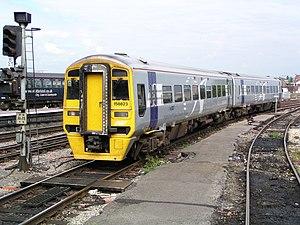
Au Royaume-Uni, les services ferroviaires de voyageurs sont exploités par de nombreuses entreprises, généralement privées, connues sous le nom de TOC, qui travaillent sur la base de concessions locales ou régionales qui leur sont attribuées par un organisme étatique : la Strategic Rail Authority. L'infrastructure ferroviaire en Angleterre, en Écosse et au Pays de Galles, y compris les voies, la signalisation, les gares, est la propriété non pas des compagnies ferroviaires, mais de Network Rail qui en assure la gestion, reprise en 2002 à Railtrack. Le matériel roulant appartient à un petit nombre de sociétés spécialisées, les ROSCO qui les louent aux compagnies d'exploitation.
Arriva Trains Wales est une entreprise ferroviaire britannique, faisant partie du groupe Deutsche Bahn AG, qui exploite des services de voyageurs urbains et interurbains dans le pays de Galles et la région des Welsh Marches.